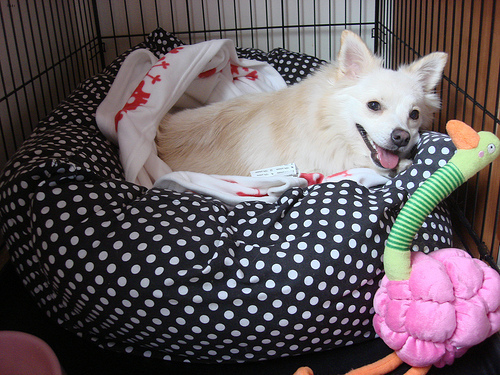
Breed: pomeranian